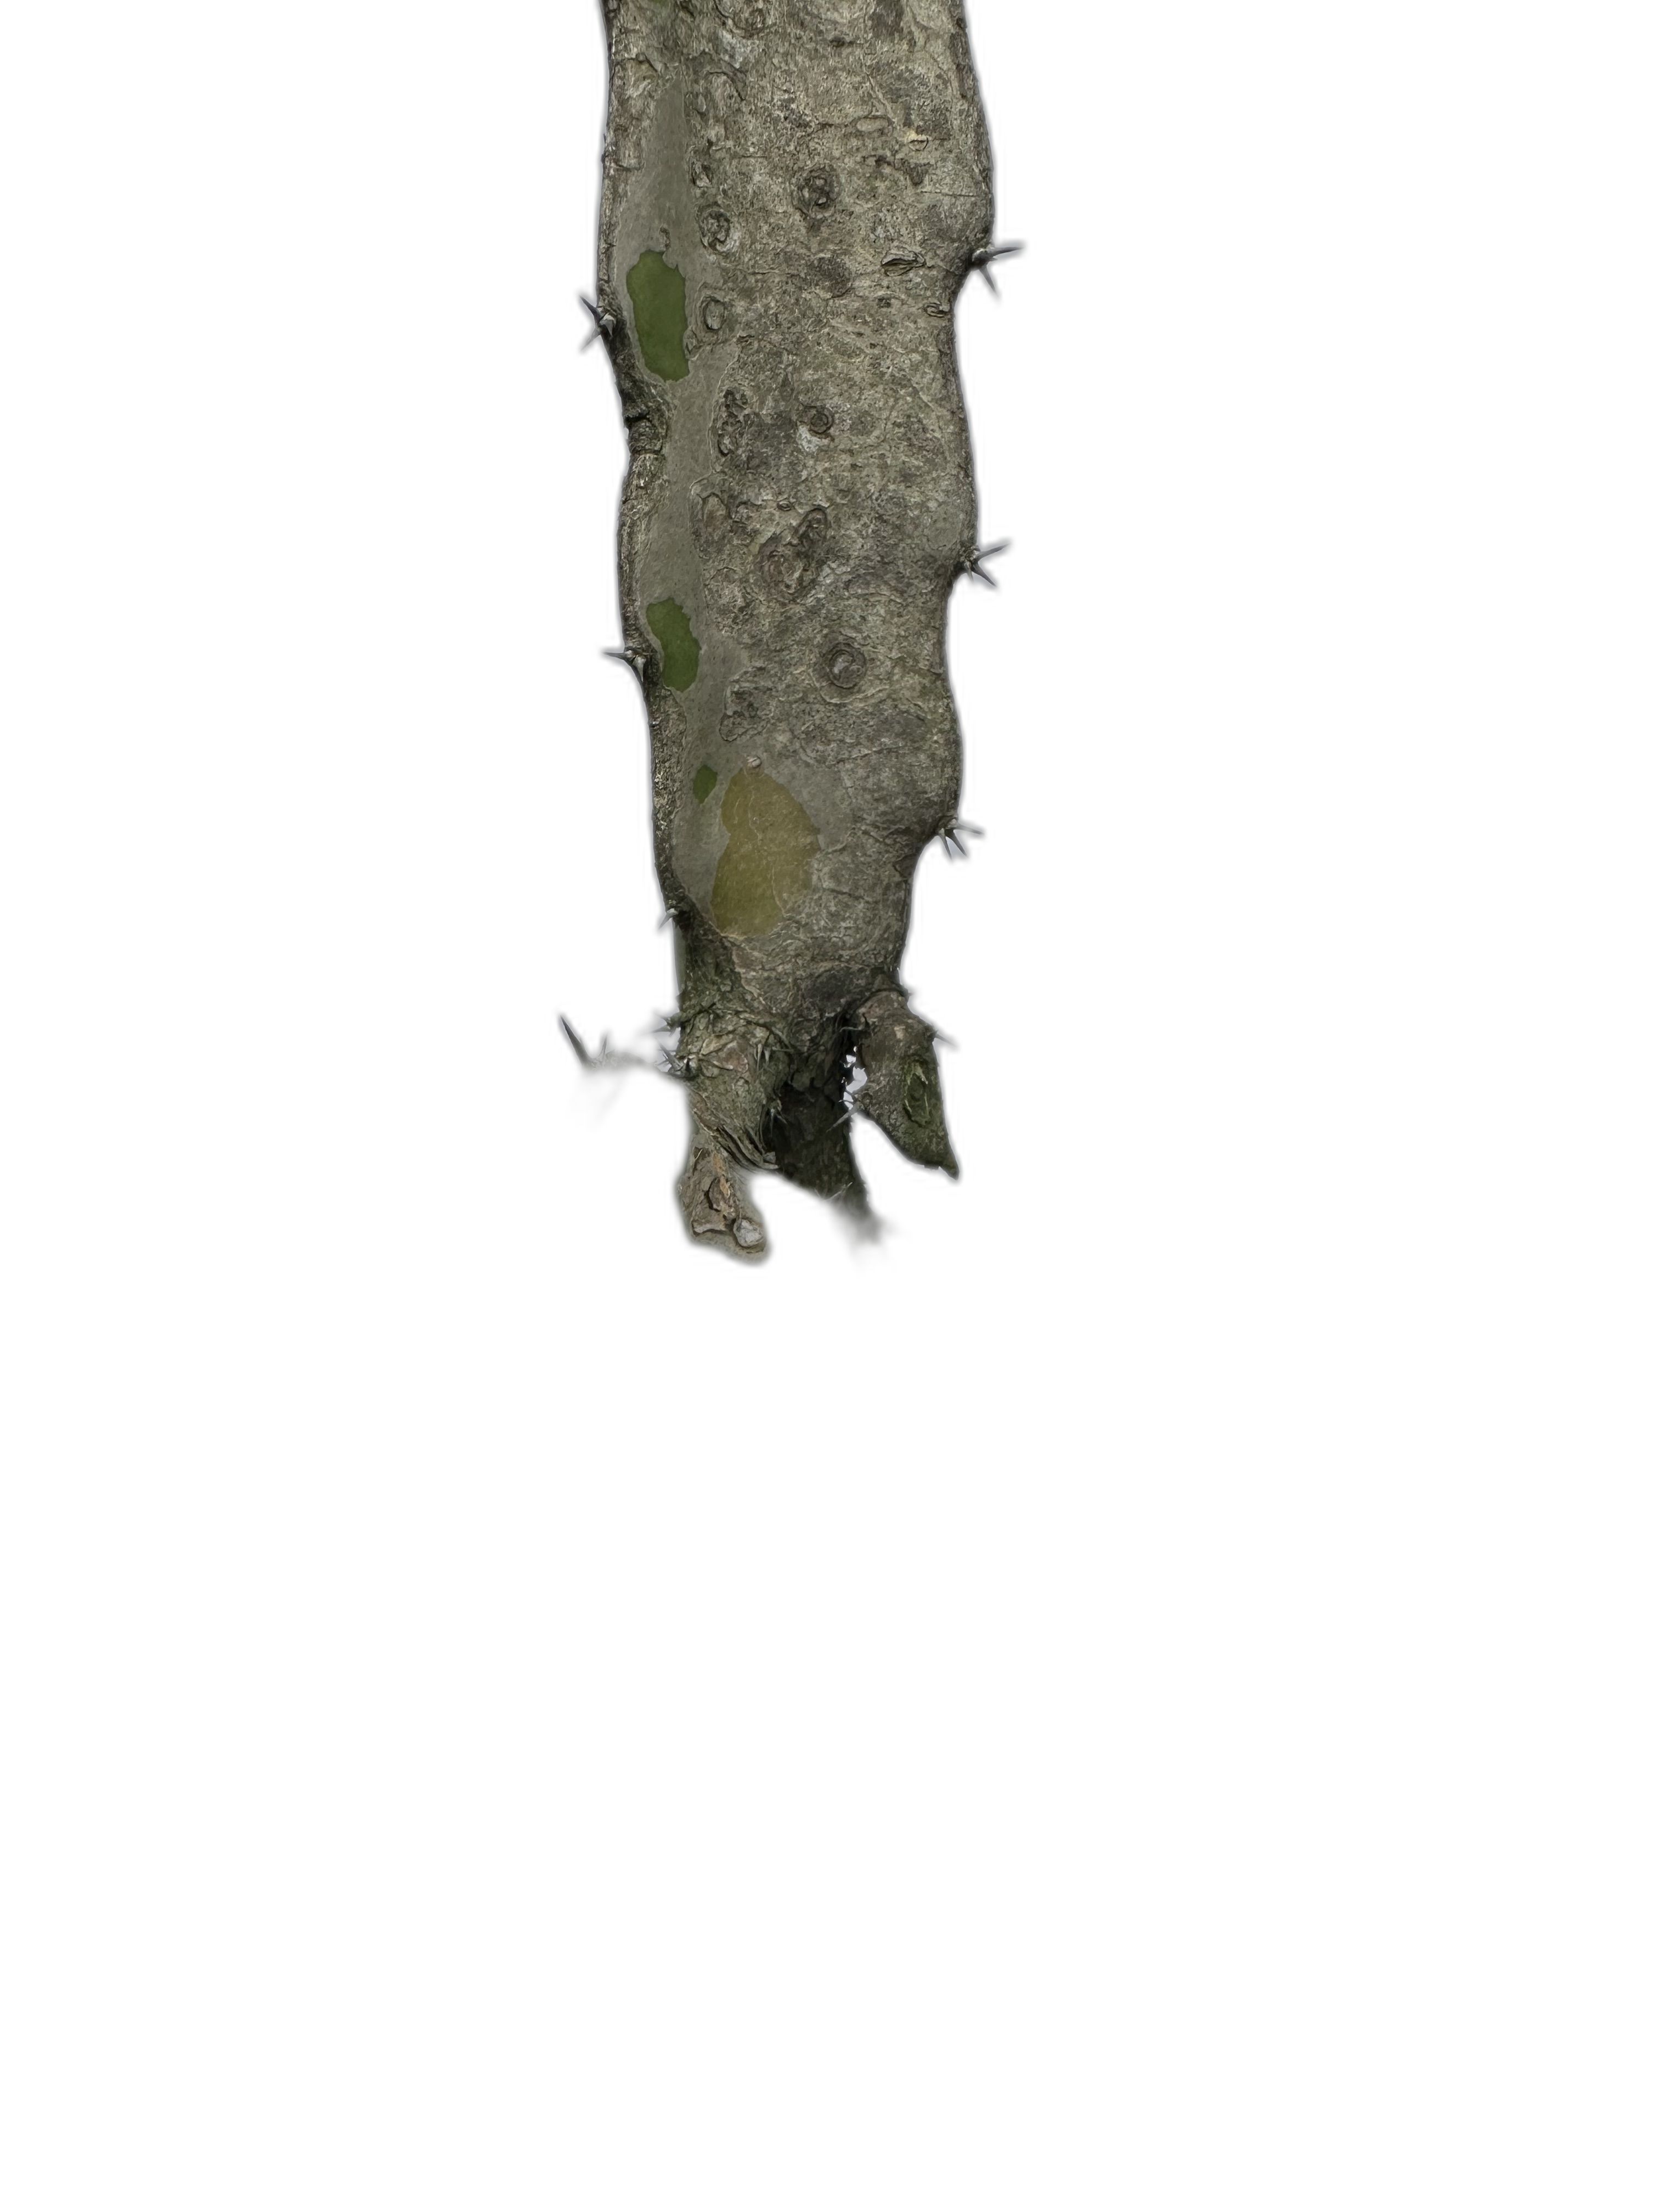
Label: Bad leaf